Blackie Lawless

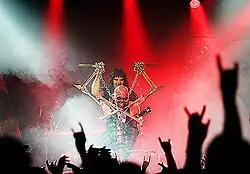
Lawless performing with W.A.S.P. in 2006

Lawless cites influences which include AC/DC, Black Sabbath, the Beatles, Kiss, and Alice Cooper.